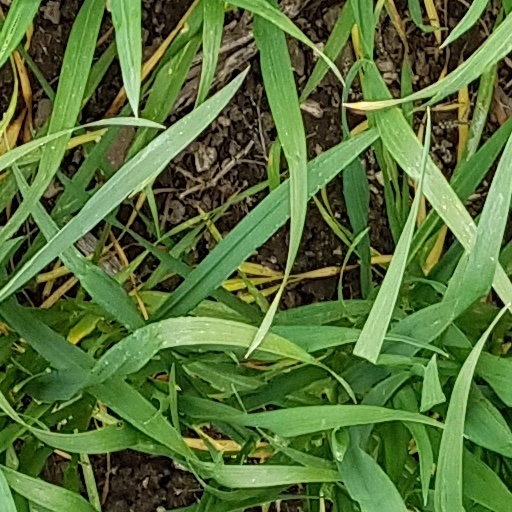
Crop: wheat